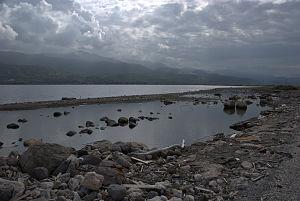
Cet article recense les zones humides de Jamaïque concernées par la convention de Ramsar.